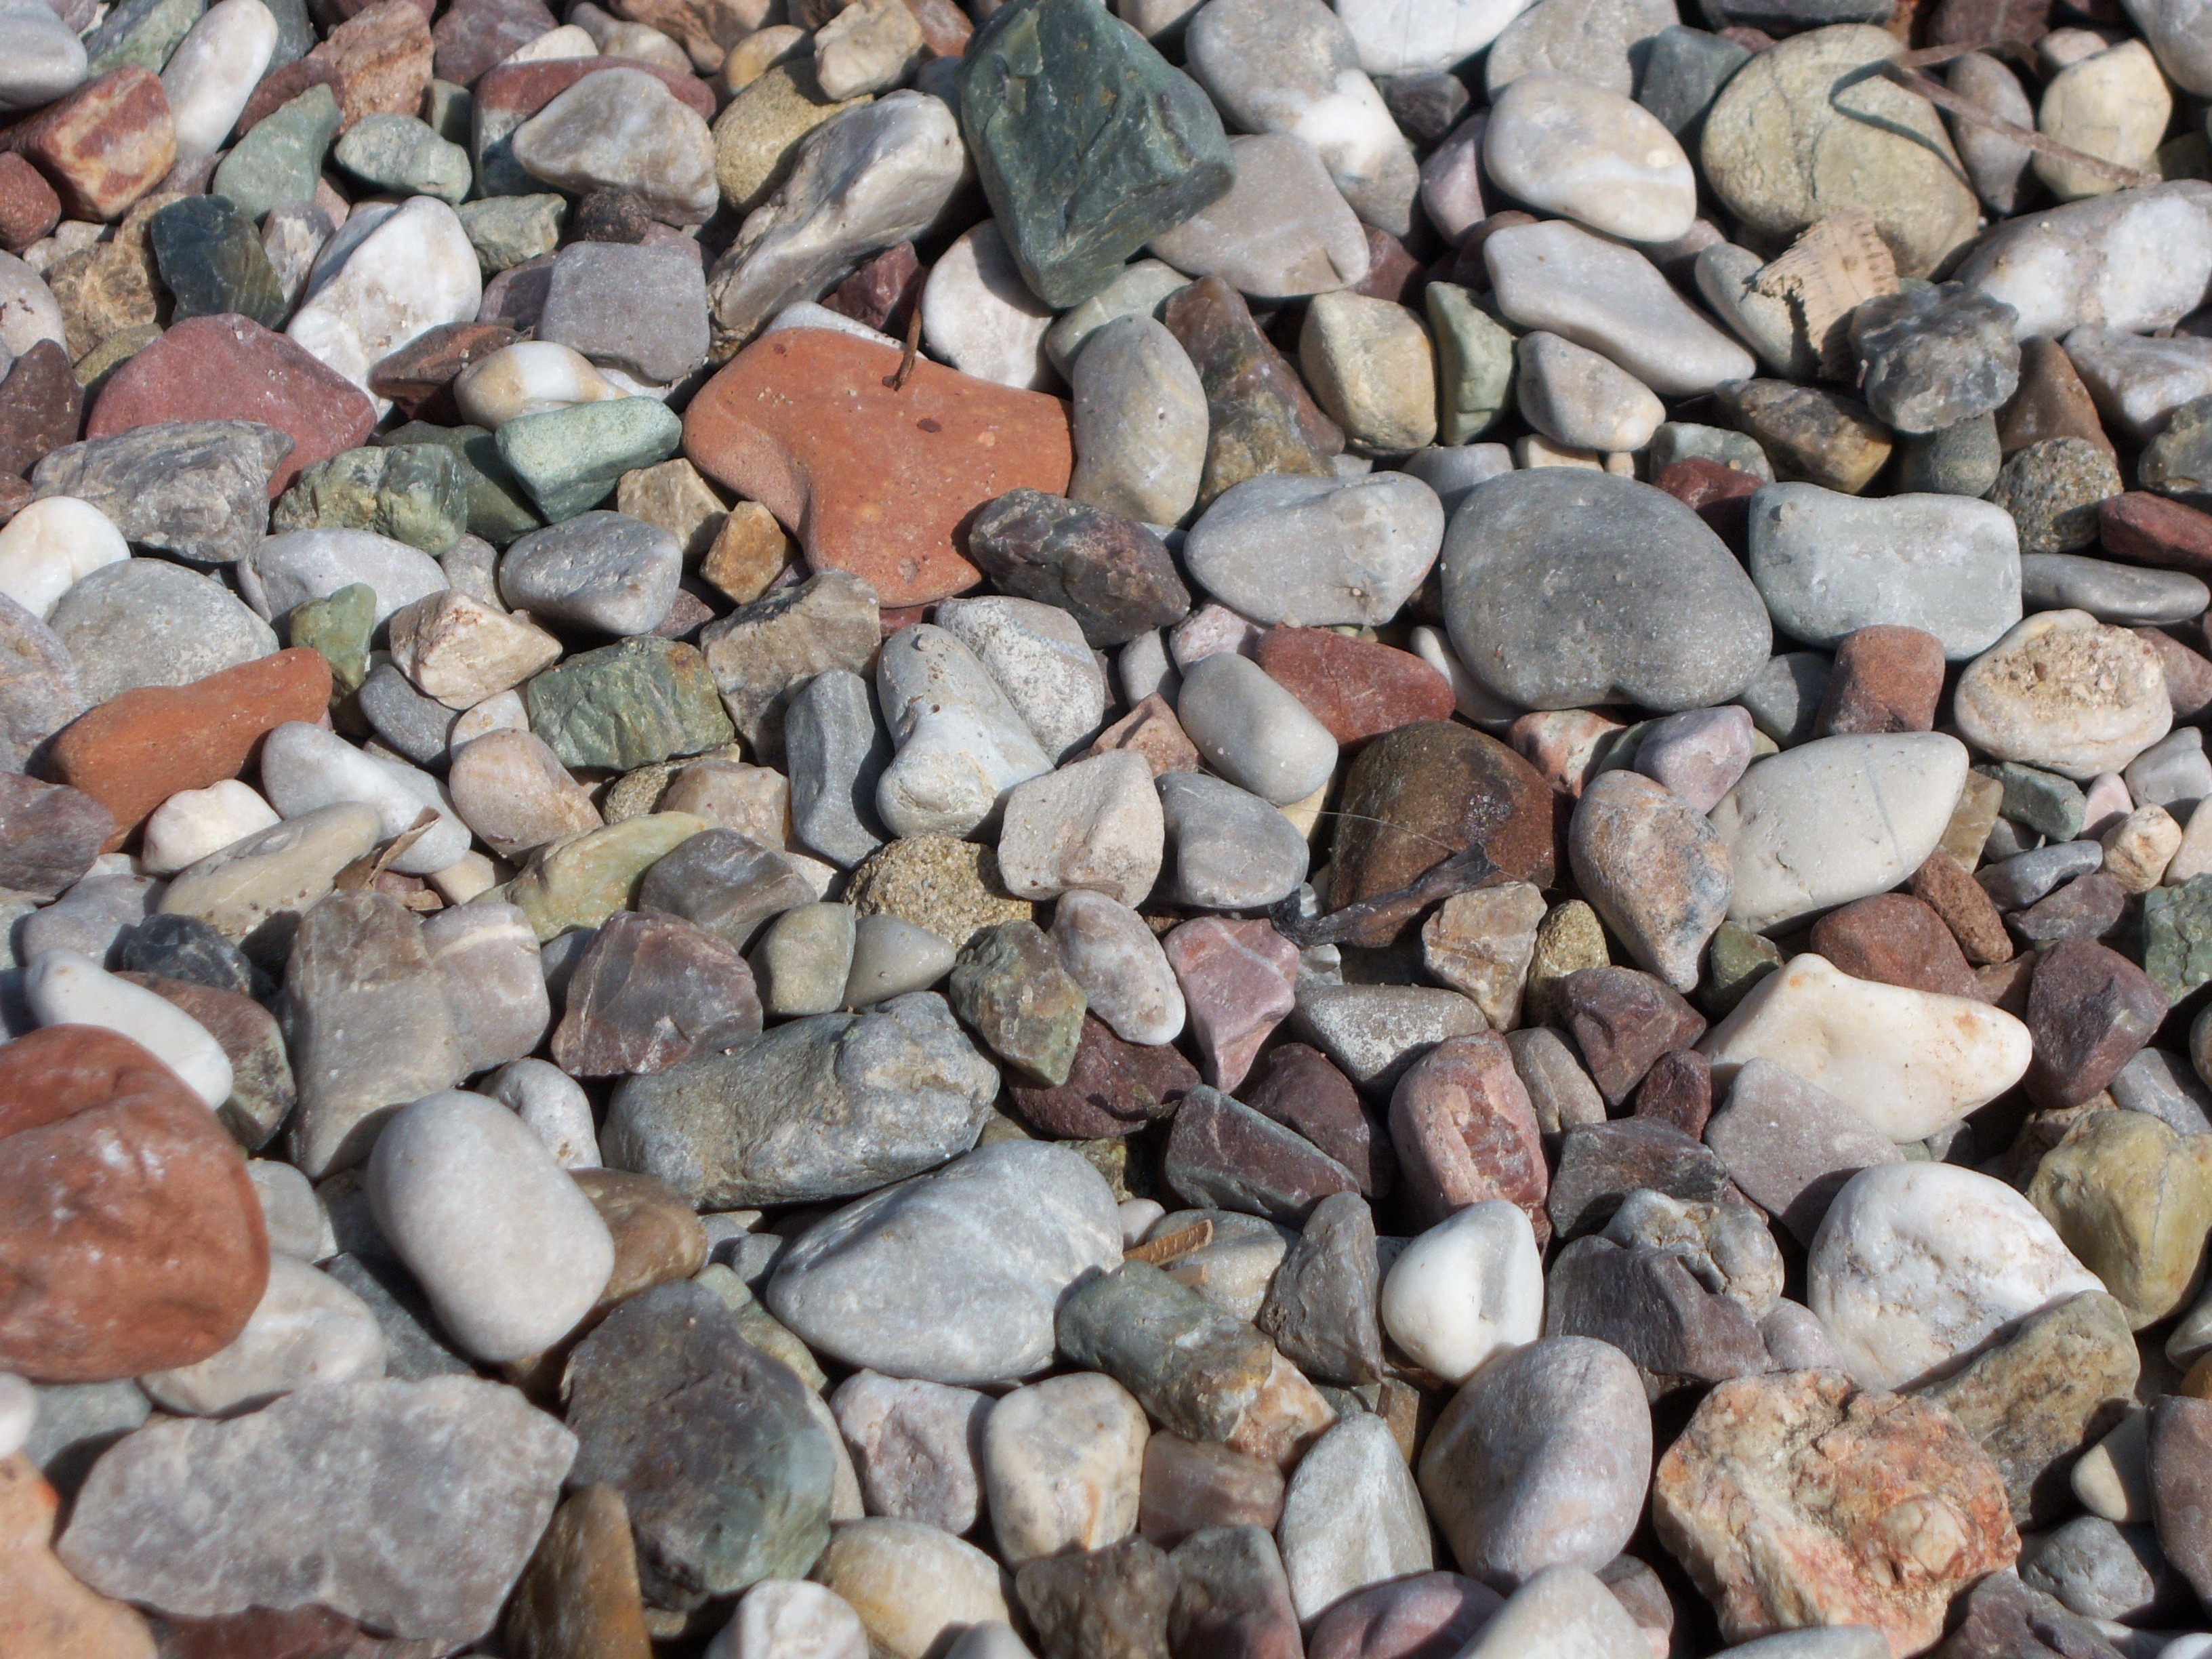
rock, pebble, material, rubble, gravel, greece, rio, patras, bedrock